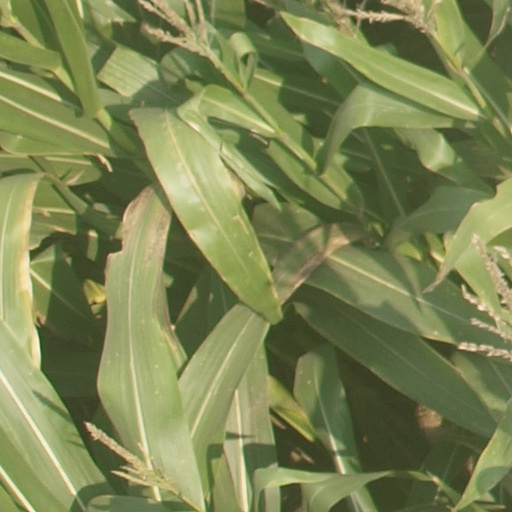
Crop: maize; corn